DeKalb Avenue station (BMT lines)

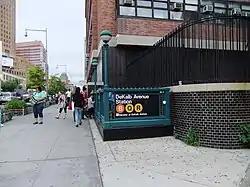
Street stair

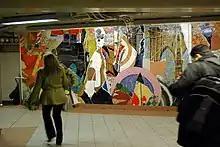
Detail of "DeKalb Improvisation" artwork

This station has two entrances/exits, each with access to either the east or west side of Flatbush Avenue. The staffed exit is near the south end and has two staircases and one elevator from each platform that go up to a waiting area above the platforms and tracks that contains two restrooms open from 5:00 a.m. to midnight. Outside of the turnstile bank is a token booth, a single street stair to the southwest corner of DeKalb Avenue and the Flatbush Avenue Extension built inside a store front, and two staircases that meet at their landings and an elevator that go up to the southeast corner outside a former Applebee's restaurant. The centers of the platforms have a crossover that connects them both. Both the crossover and the staffed exit were part of a wide mezzanine area, but most of the mezzanine was closed off and converted to crew rooms.